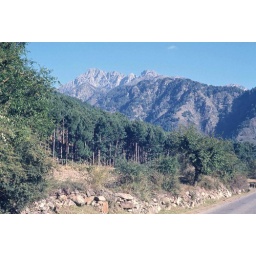
A pine plantation in front of some bare distant peaks. These bare rock vistas are common around Pahalgam.